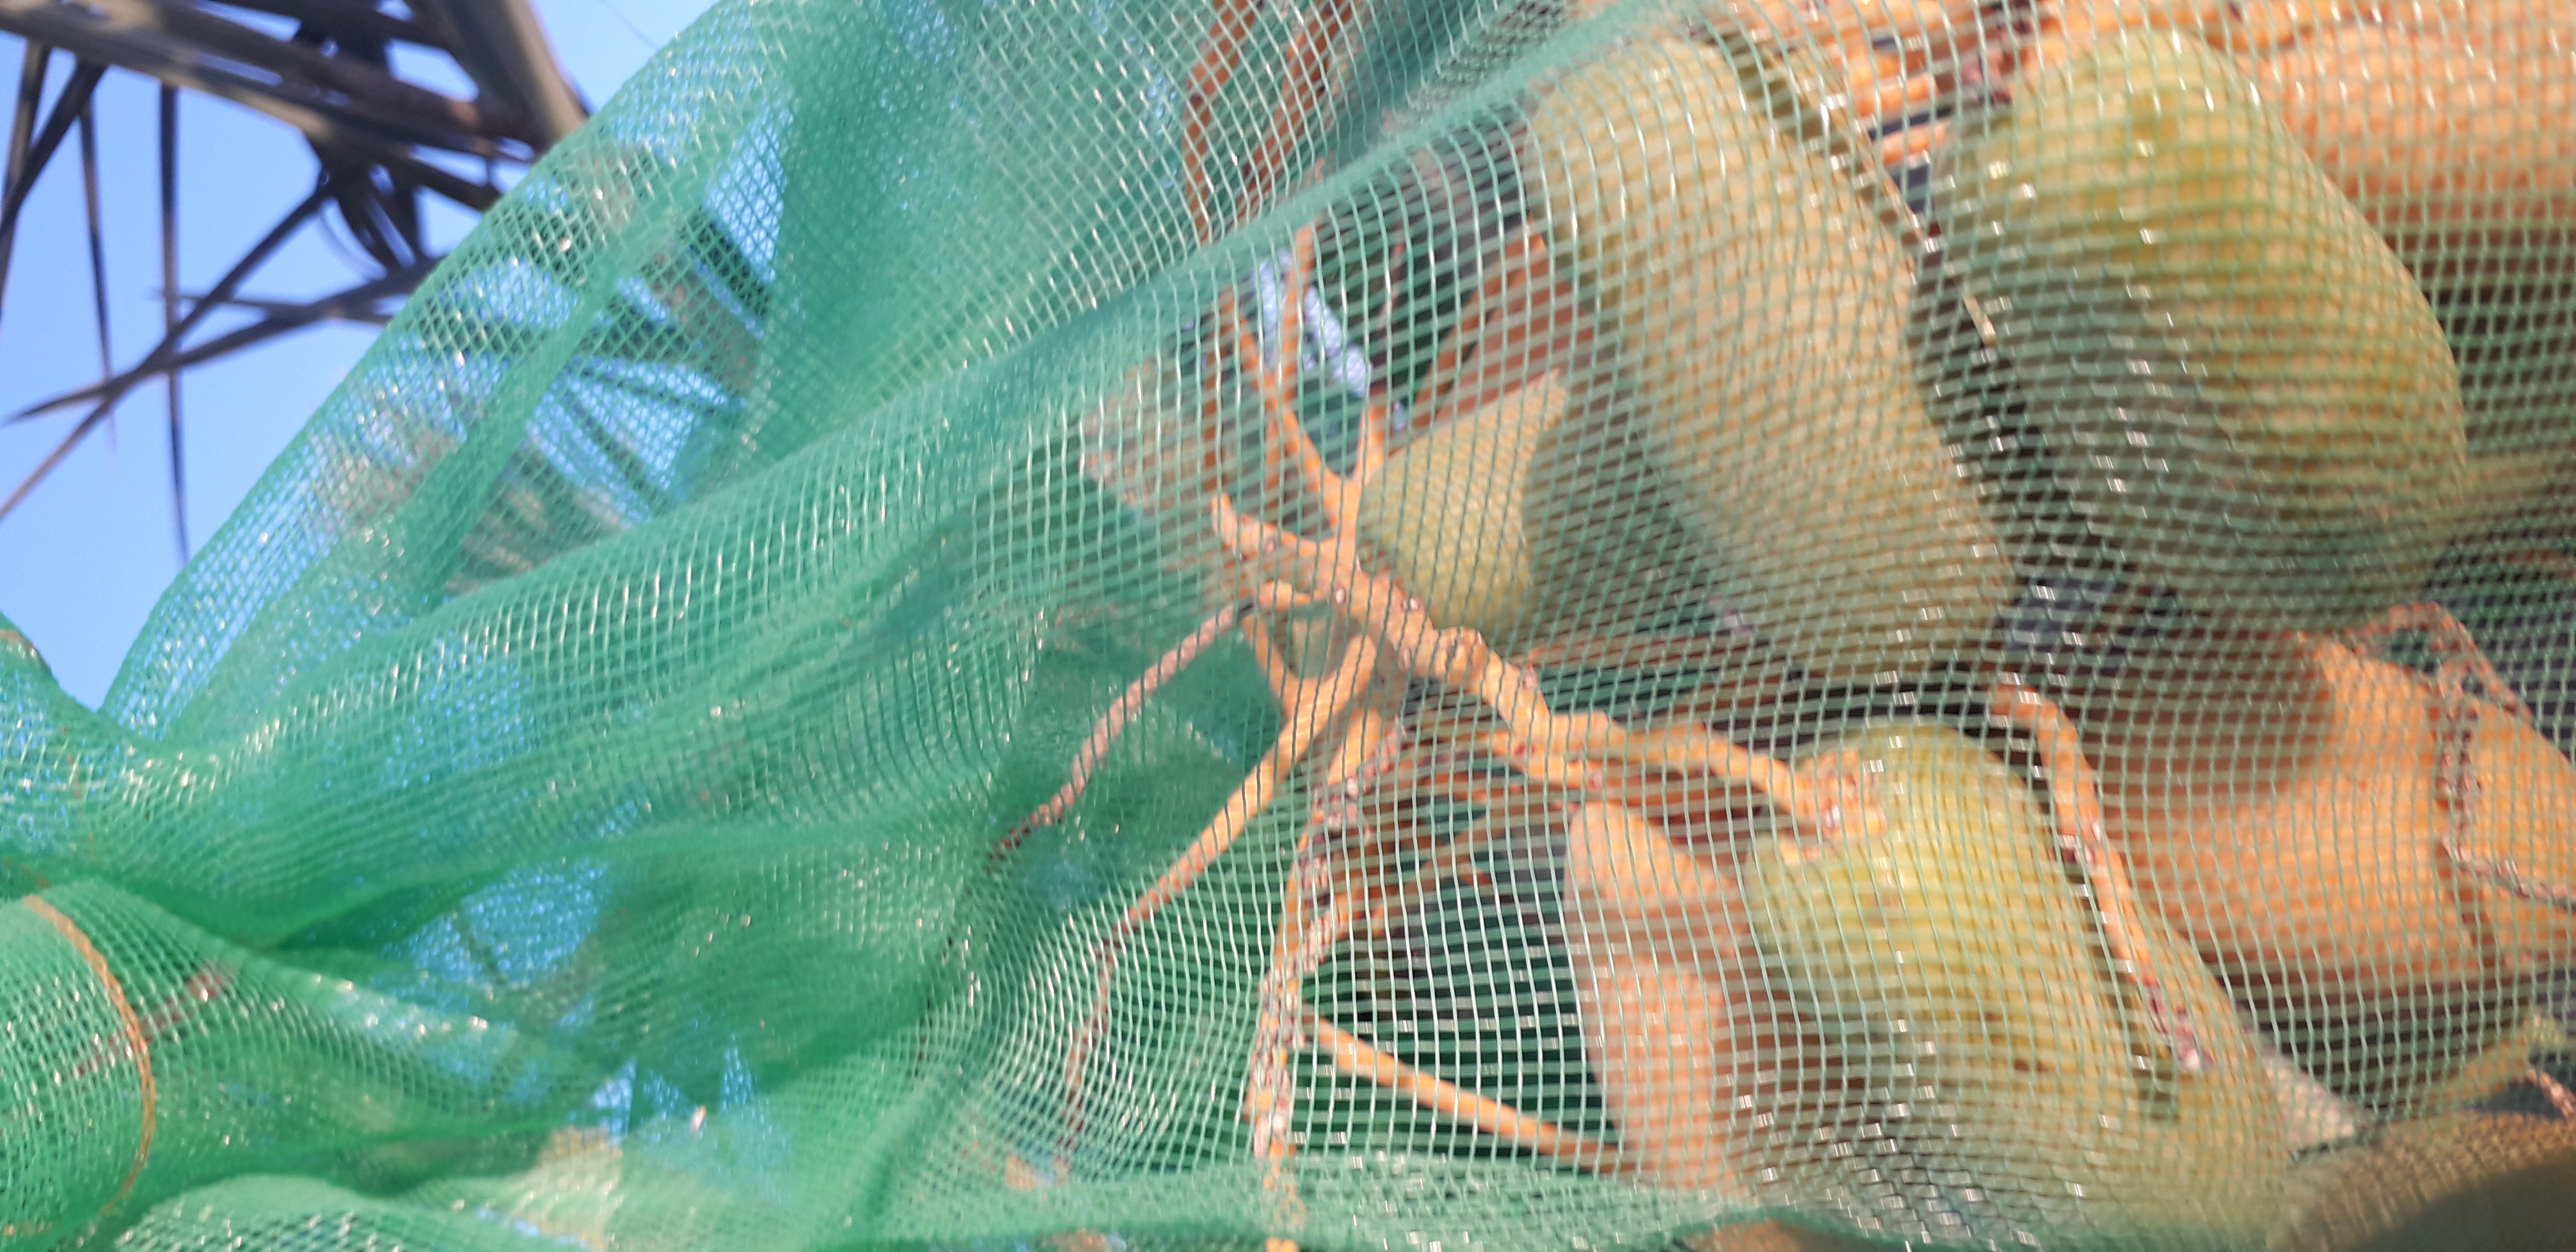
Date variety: Boumajhoul